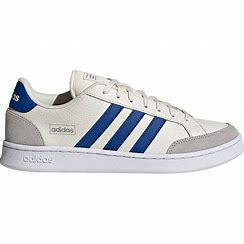
Brand: Adidas
Model: Grand Court